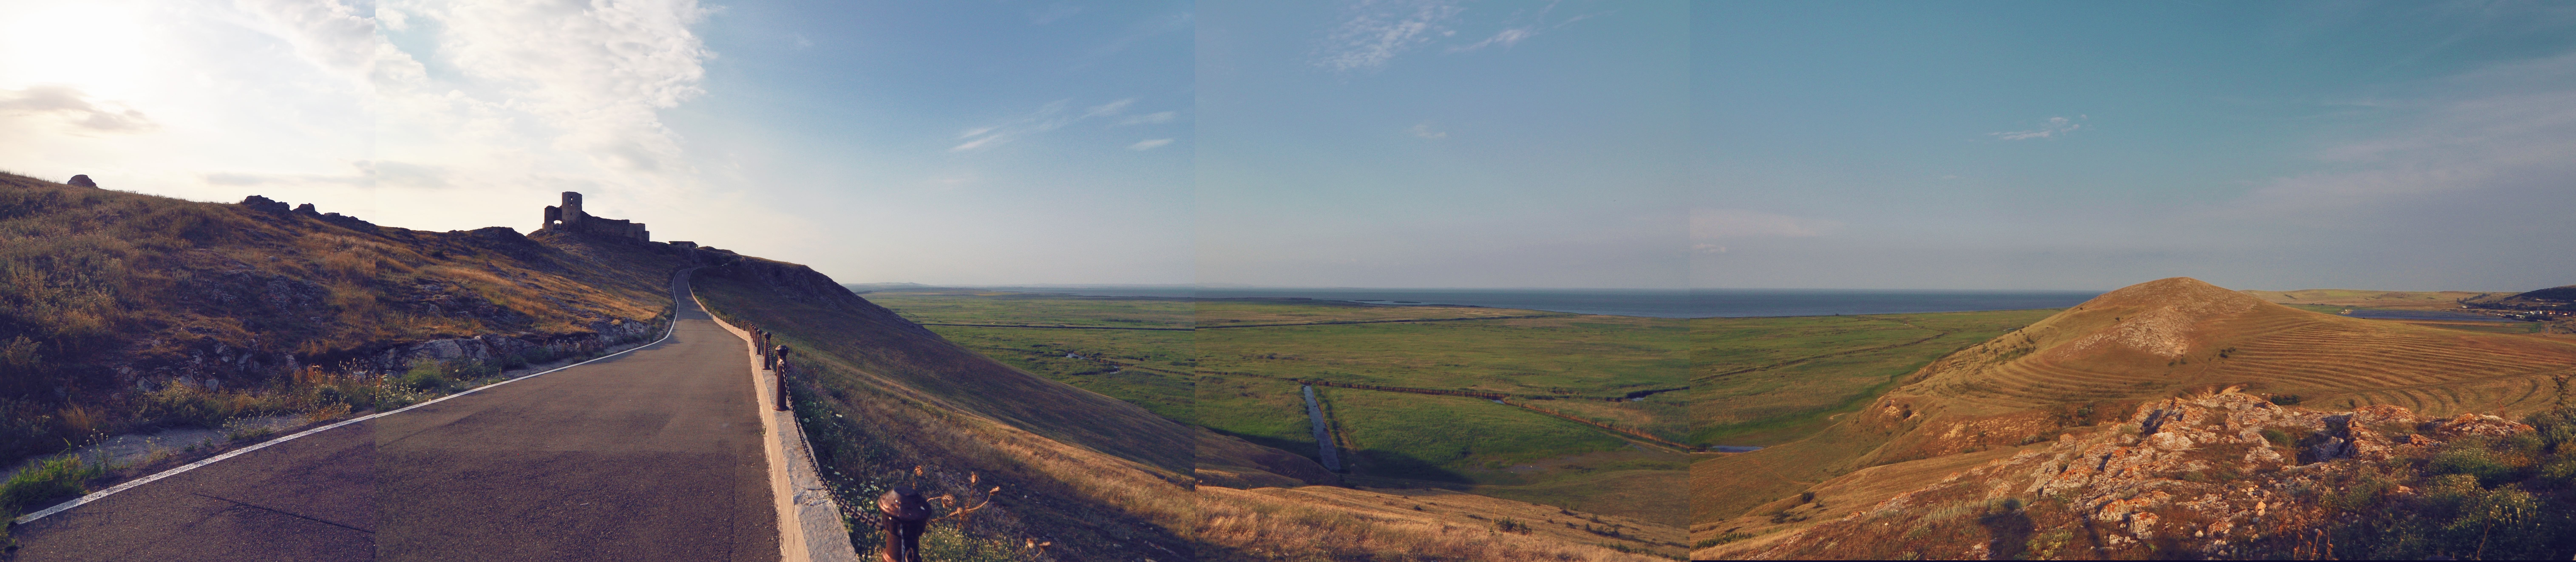
landscape, sea, mountain, architecture, sky, hill, lake, mountain range, panorama, summer, evening, castle, canyon, fortification, ruin, black, empire, fortress, lac, badlands, plateau, marea, roman, eastern, e, castel, middleages, romania, deal, arhitectura, byzantium, bizantin, ruina, cer, peisaj, minor, inferior, dobrudja, neagra, dobrogea, scythia, moesia, pontus, pontos, cetate, bizant, dobruja, euxinus, euxinos, seara, citadel, landform, dobrudzsa, dobrugia, vara, dobroudja, dobrudscha, dobruca, dobroedzja, dhovrouts, enisala, heraclea, heracleea, razelm, razim, babadag, tulcea, sarichioi, genoese, geographical feature, mountainous landforms